Nicopolis ad Istrum

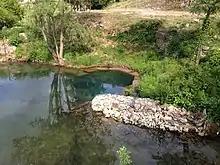
Aqueduct source octagonal collection basin

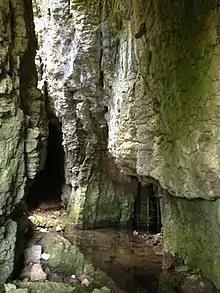
Aqueduct underground source

The classical town was planned according to the orthogonal system. The network of streets, the forum surrounded by an Ionic colonnade and many buildings, a two-nave room later turned into a basilica and other public buildings have been uncovered. The rich architectures and sculptures show a similarity with those of the ancient towns in Asia Minor.